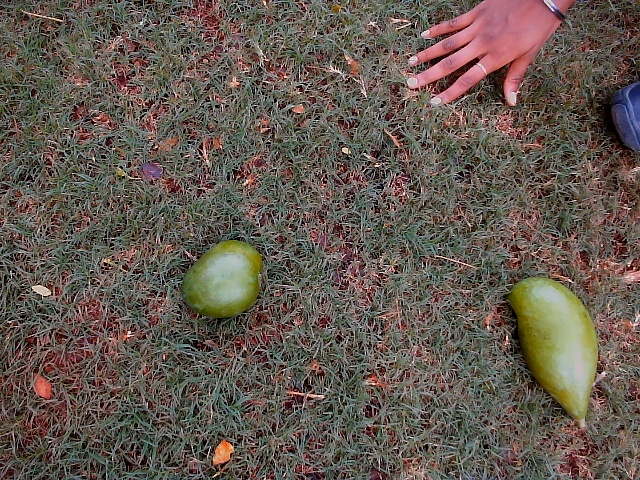
Label: Raw_Mango